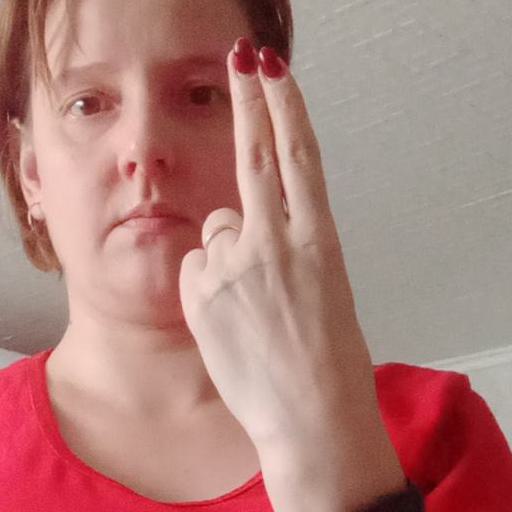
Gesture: two_up_inverted